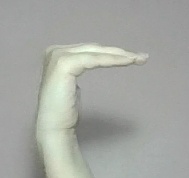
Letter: haa